History of Cameroon

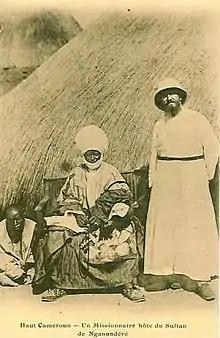
French Missionary with the Sultan of Ngaoundéré in 1920

The Imperial German government made substantial investments in the infrastructure of Cameroon, including the extensive railways, such as the 160-metre single-span railway bridge on the southern branch of Sanaga River. However, the indigenous peoples proved reluctant to work on these projects, so the Germans instigated a harsh and unpopular system of forced labour. In fact, Jesko von Puttkamer was relieved of duty as governor of the colony due to his untoward actions toward the native Cameroonians. In 1911 at the Treaty of Fez after the Agadir Crisis, France ceded a nearly 300,000 km portion of the territory of French Equatorial Africa to Kamerun which became Neukamerun (New Cameroon), while Germany ceded a smaller area in the north in present-day Chad to France.